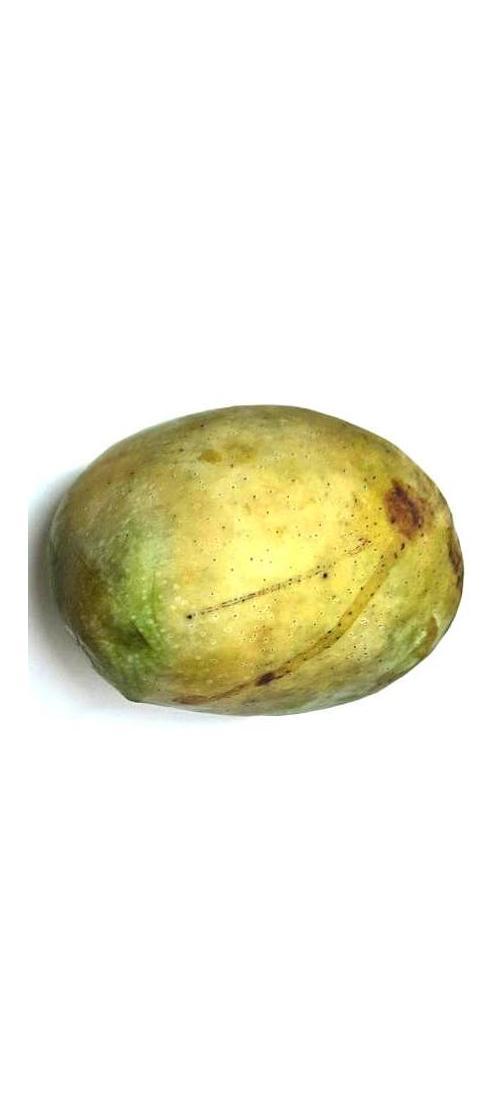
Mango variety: Fazli Classic